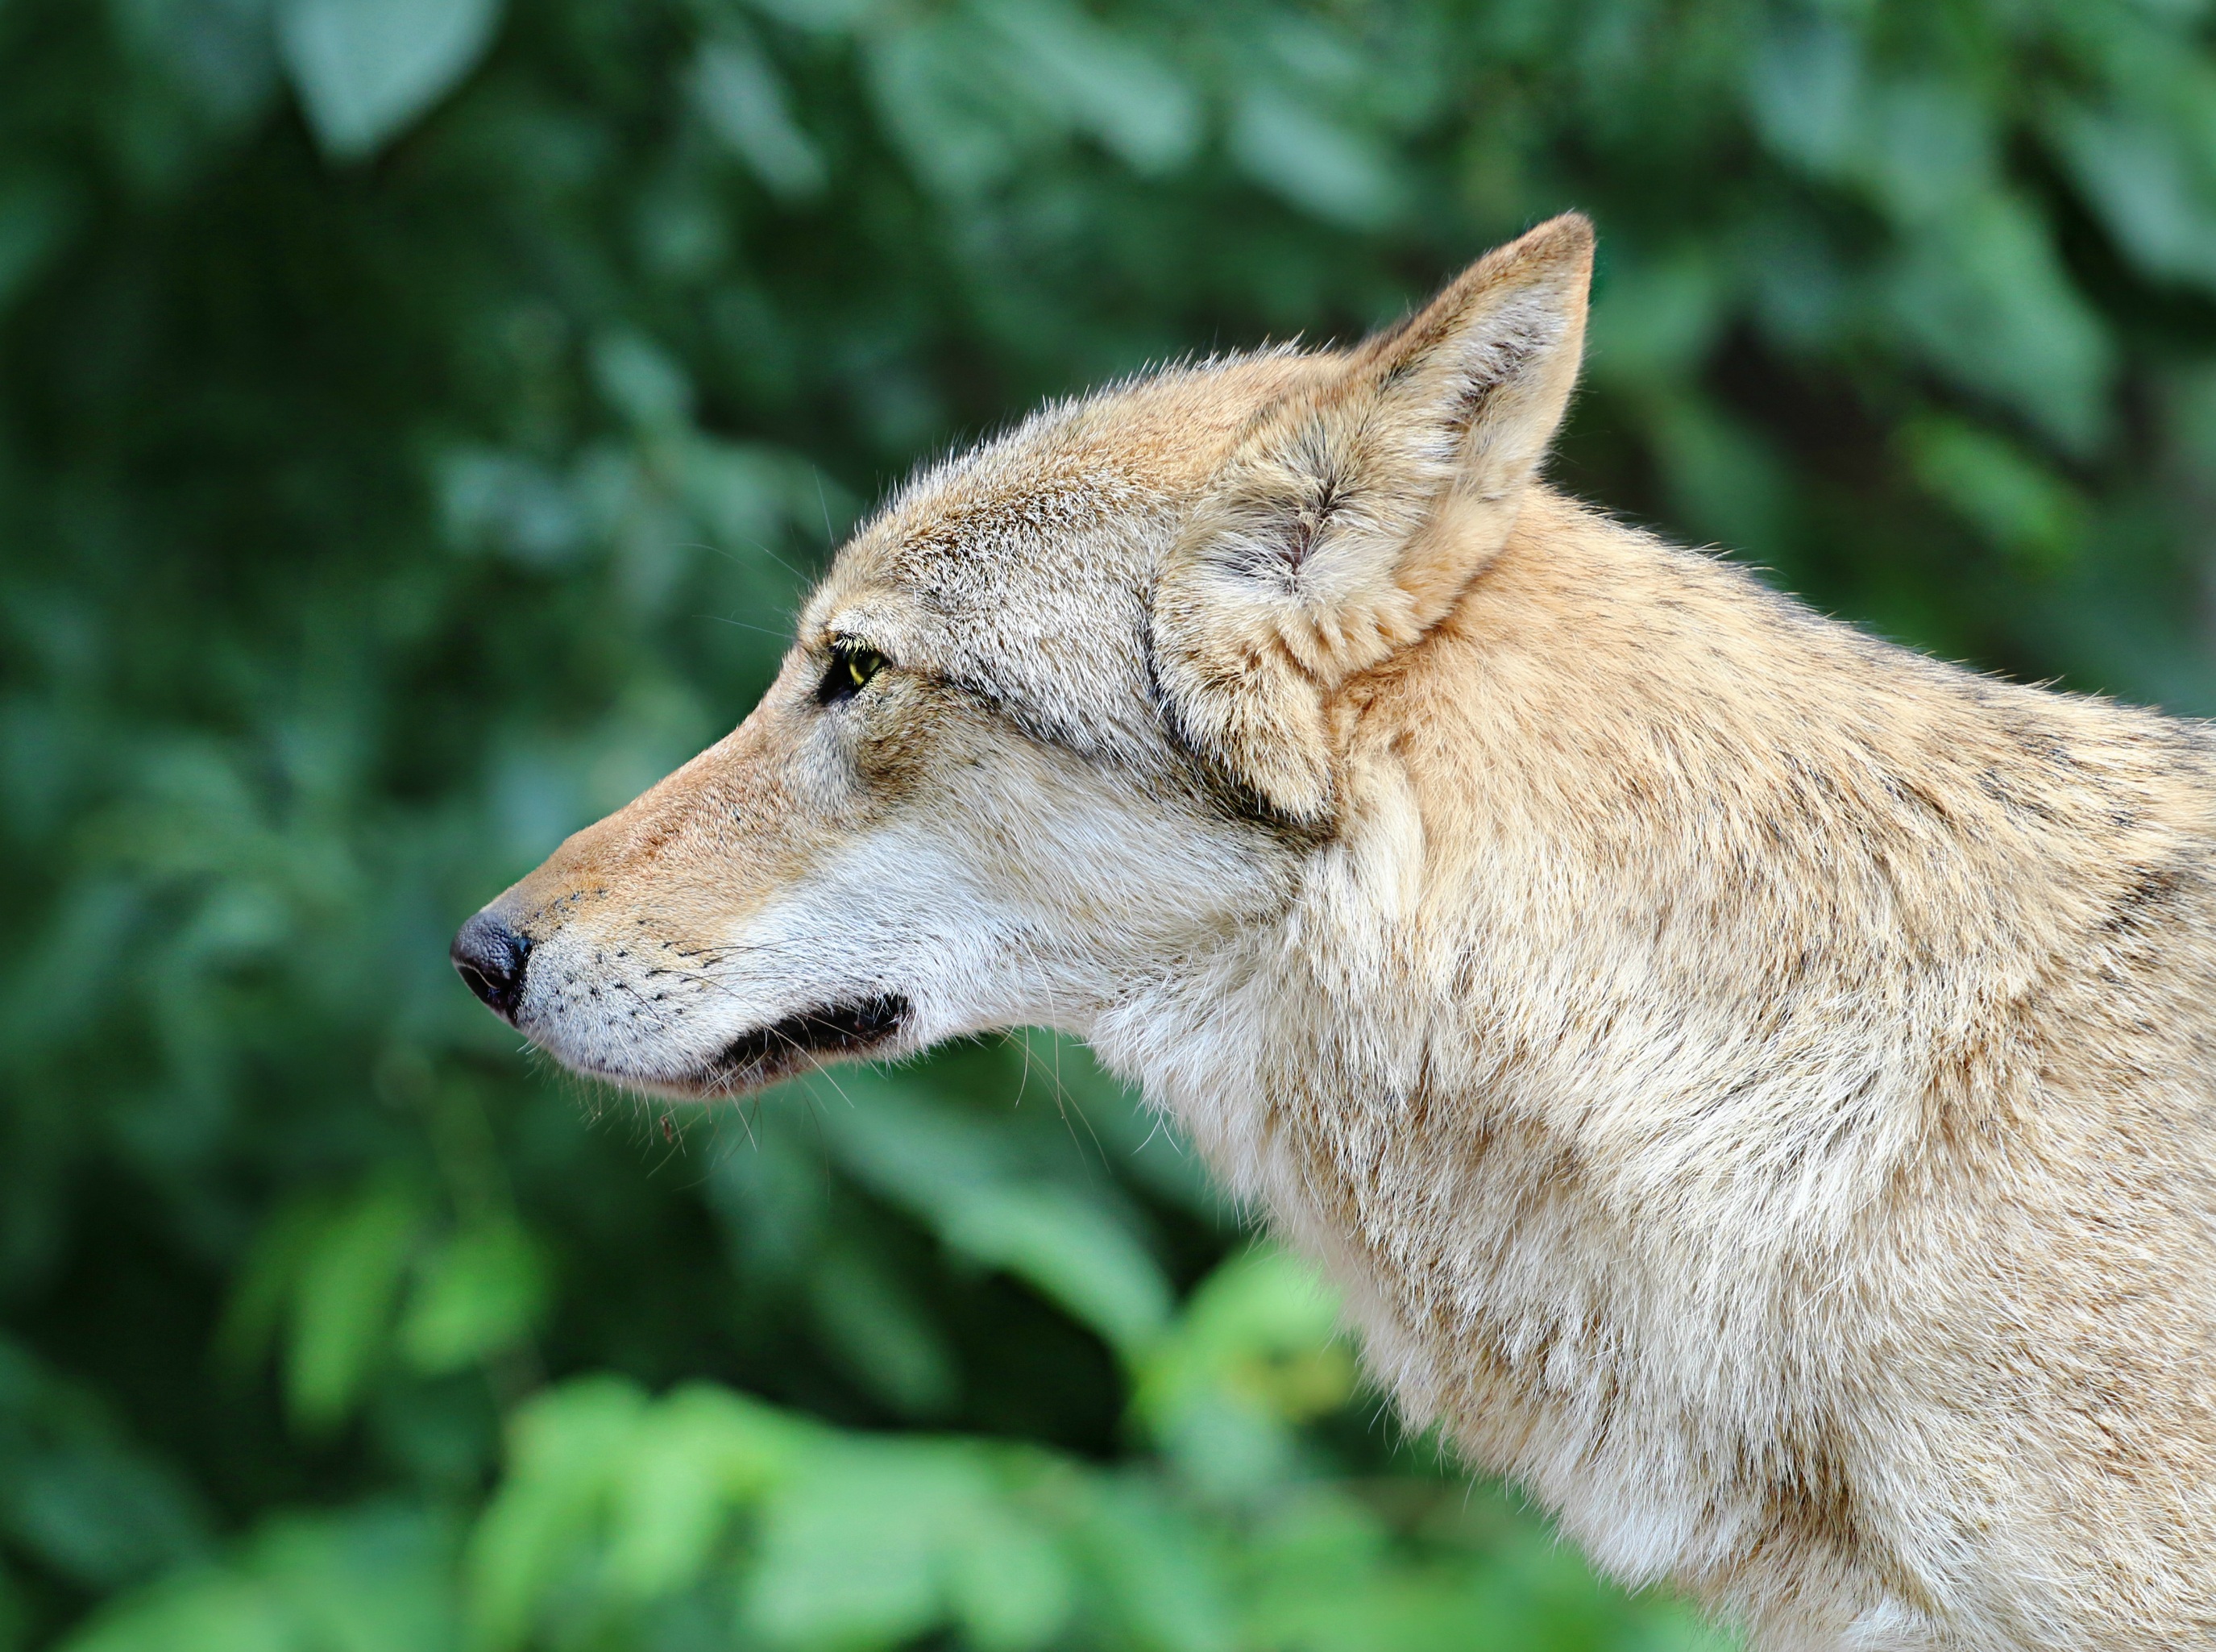
forest, wildlife, zoo, mammal, wolf, predator, coyote, fauna, eyes, grey, snout, animals, danger, vertebrate, hunter, jackal, dingo, dog like mammal, red wolf, kit fox, saarloos wolfdog, wolfdog, czechoslovakian wolfdog, canis lupus tundrarum, dhole